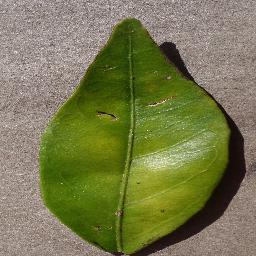
Label: Orange___Haunglongbing_(Citrus_greening)